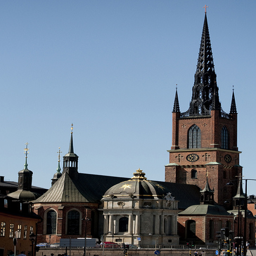
Spire and dome architecture in a clear blue sky
the tops of buildings with turrets in a city
a photo of old buildings against a blue sky
A very large cathedral sitting underneath a blue sky.
A tall building lies in a city street.